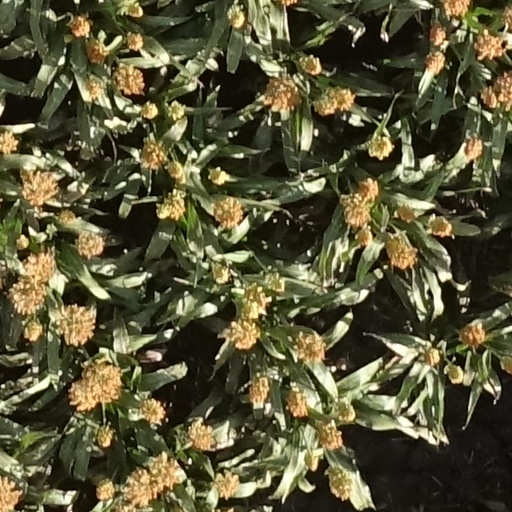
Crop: sorghum